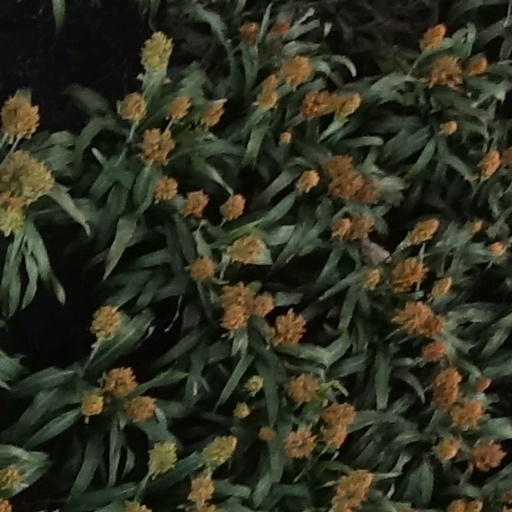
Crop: sorghum